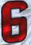
Number: 6